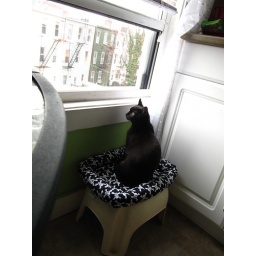
They like this little bed near the window